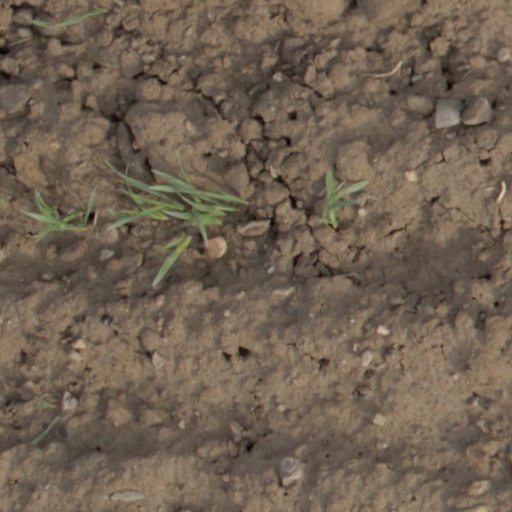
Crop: wheat